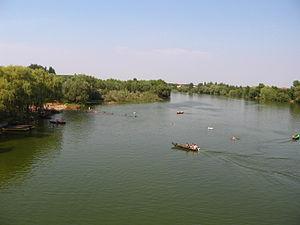
Le Bosut est une rivière de Croatie et de Serbie. Elle a une longueur de 186 km. Elle est un affluent gauche de la Save.